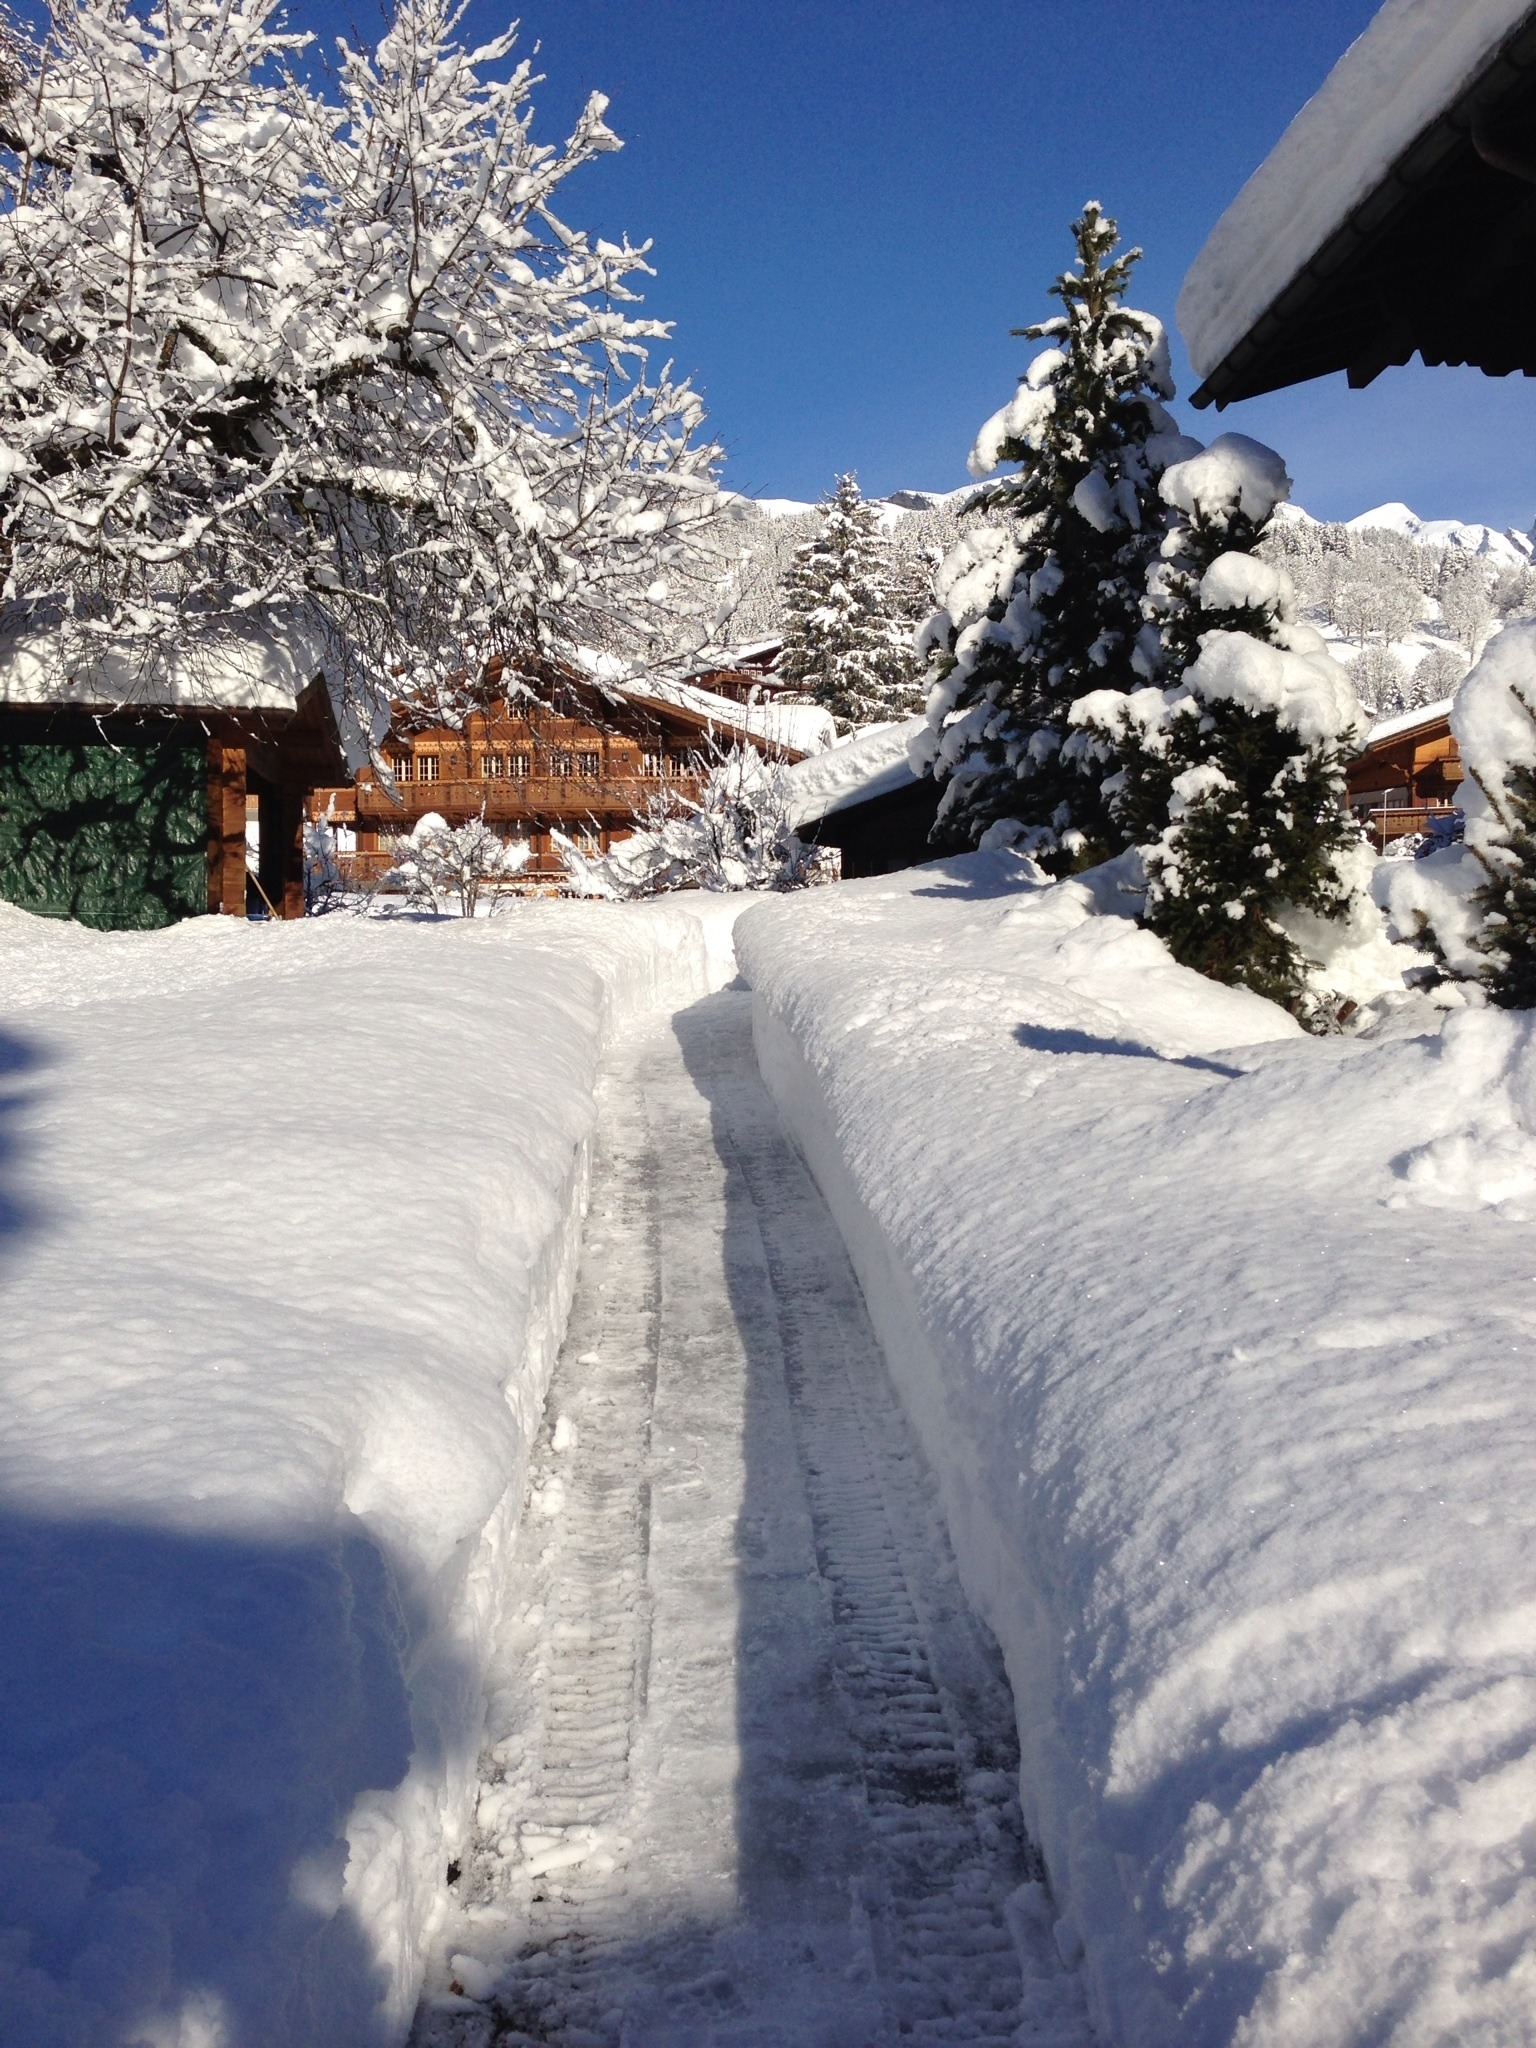
mountain, snow, cold, winter, mountain range, hut, web, weather, snowy, alpine, season, mountains, footwear, switzerland, wintry, piste, freezing, deep snow, mountain hut, geological phenomenon